Travis Miller (racing driver)

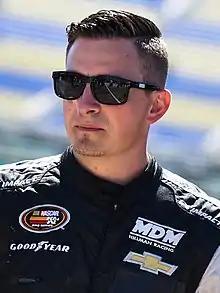
Miller at Kansas Speedway in 2017

Travis Miller (born April 13, 1988) is an American former professional stock car racing driver. He last competed part-time in the NASCAR Camping World Truck Series, driving the No. 99 Chevrolet Silverado for MDM Motorsports.